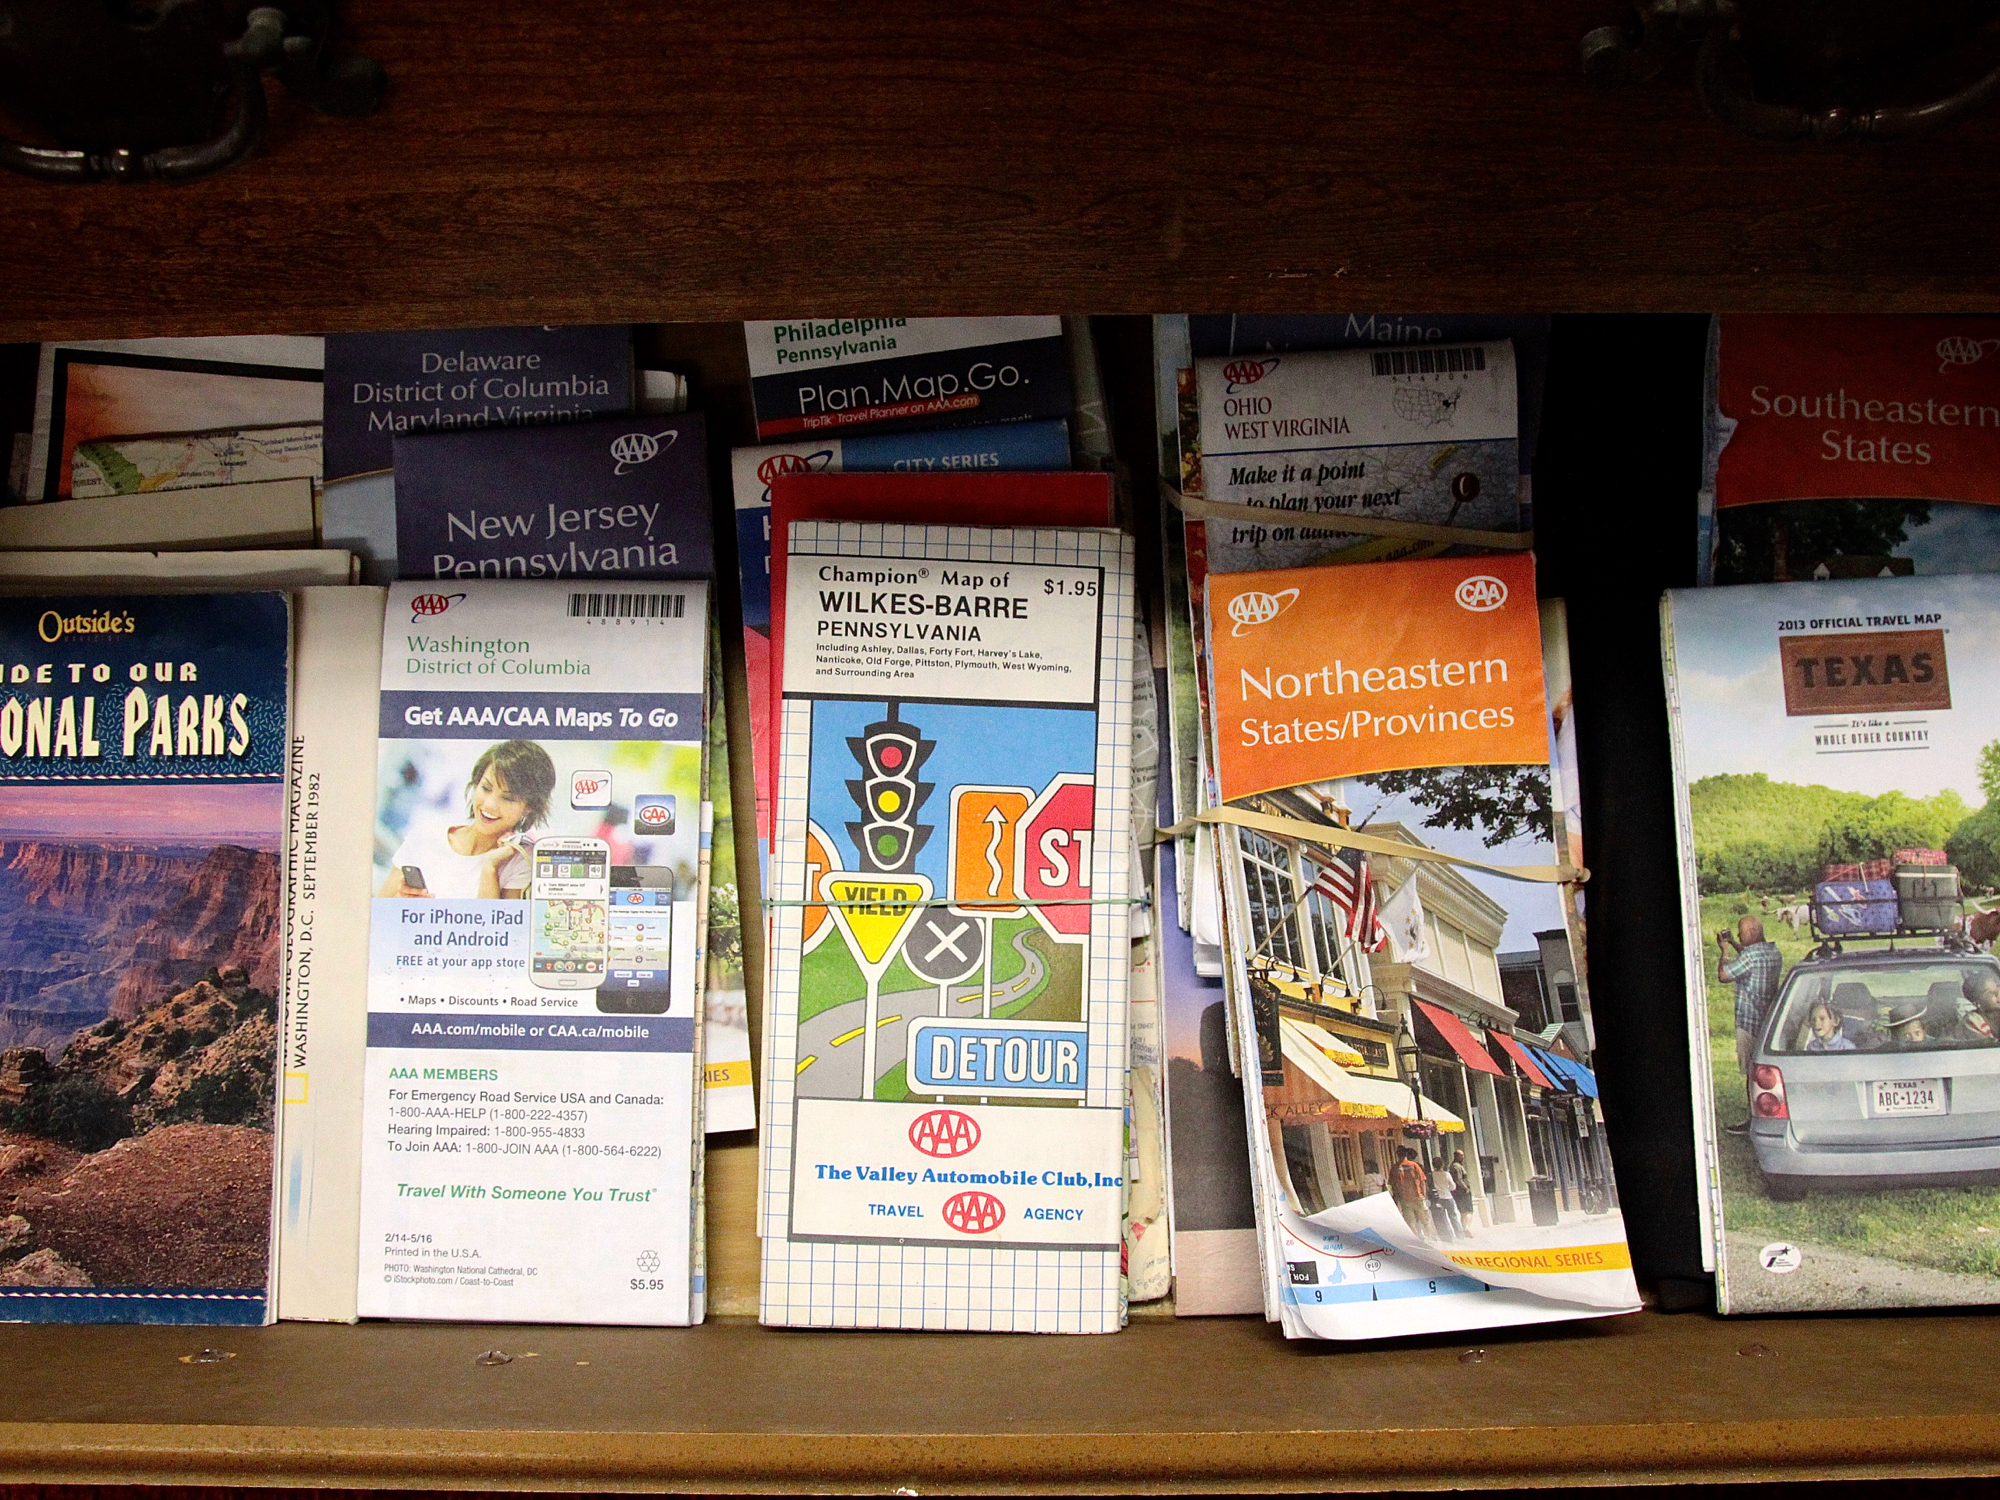
advertising, travel, gadget, maps, 3652015, odc, 365the2015edition, day245, day245365, 2sep15